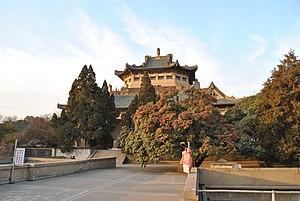
L'université de Wuhan est une des grandes universités chinoises, placée directement sous l'administration du Ministère de l'Éducation de la République populaire de Chine.